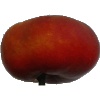
Label: Nectarine Flat 1